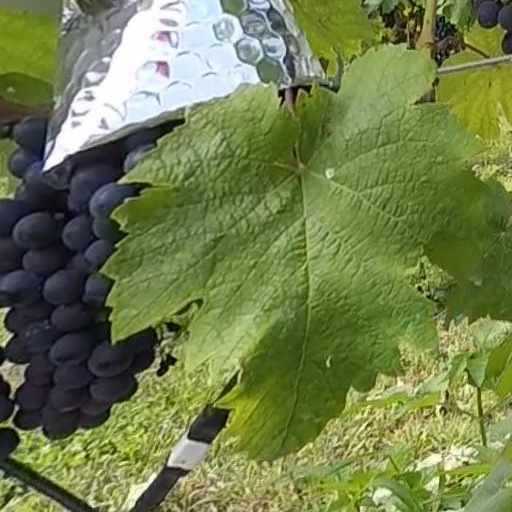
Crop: grape